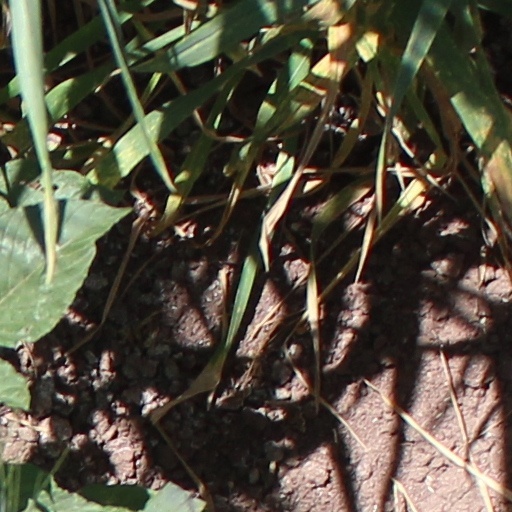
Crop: wheat